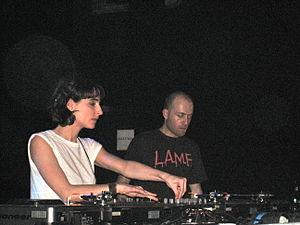
Scratch Massive est un duo de DJs français composé de Maud Geffray et Sébastien Chenut.